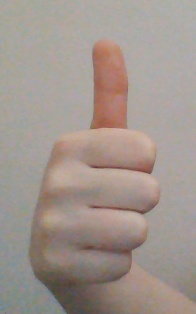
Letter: aleff